Donn Pearce

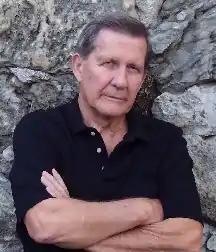

Donn Pearce (September 28, 1928 – July 25, 2017) was an American author and journalist best known for the novel and screenplay "Cool Hand Luke".